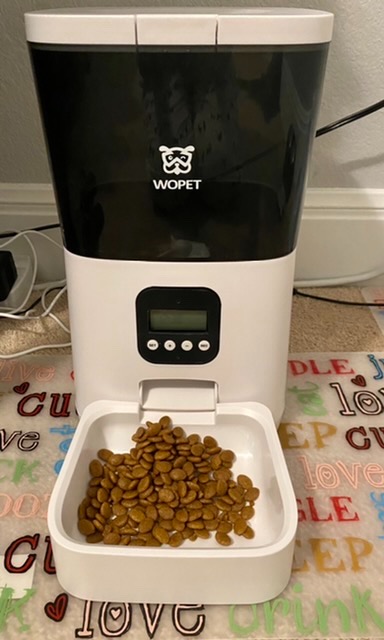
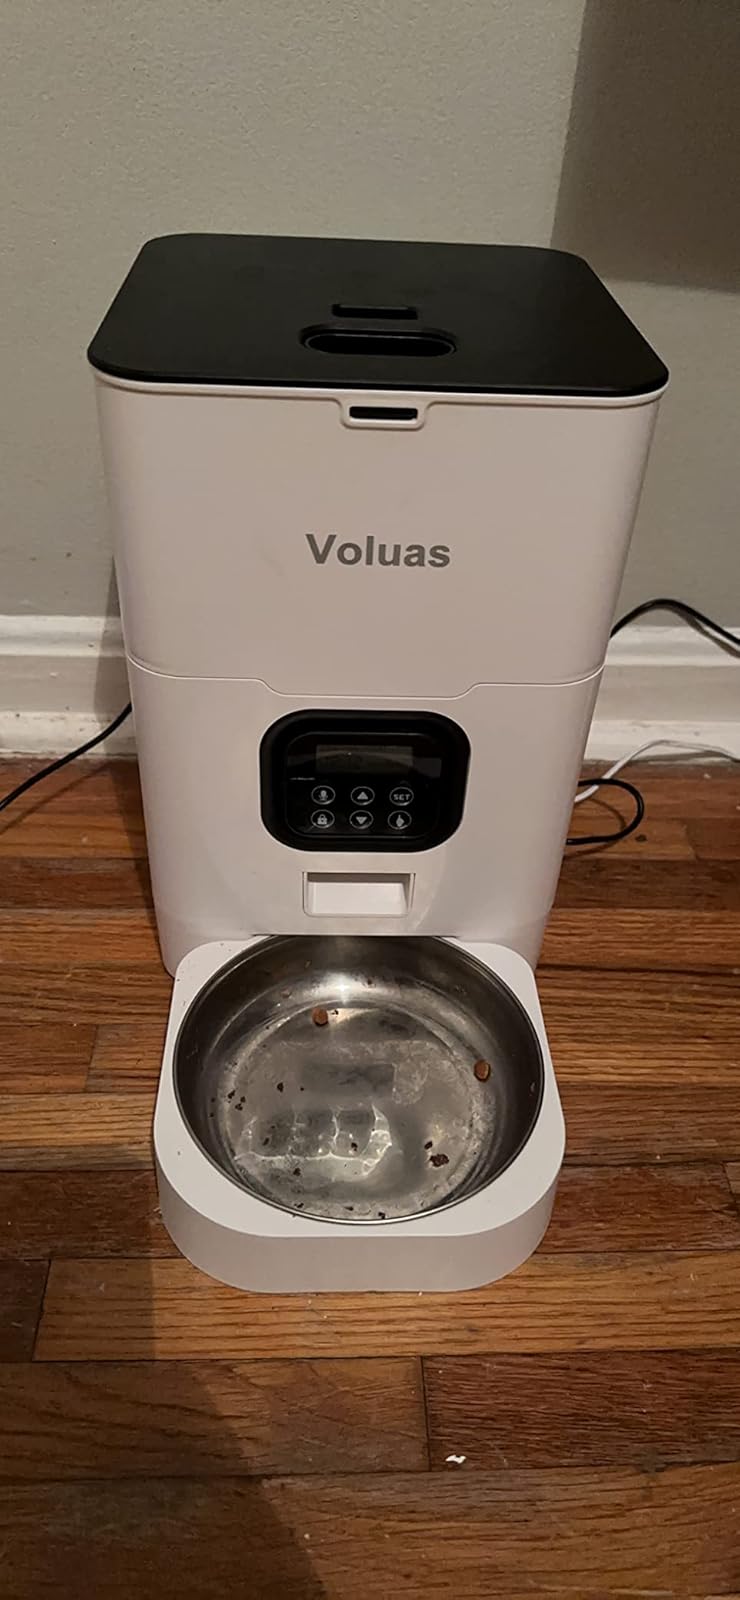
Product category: items_feeder
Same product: no